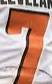
Number: 7